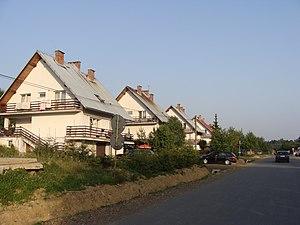
Wołosate est une localité polonaise de la gmina de Lutowiska, située dans le powiat des Bieszczady en voïvodie des Basses-Carpates.